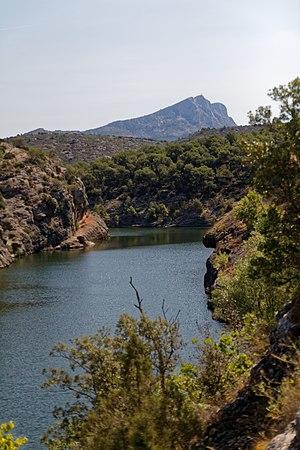
Le barrage Zola, du nom de son architecte, François Zola, est situé sur la commune du Tholonet, dans les gorges de l'Infernet en aval du barrage de Bimont, à proximité de la ville d'Aix-en-Provence. Il a été la principale source d'eau de la ville jusqu'en 1877, année de mise en service du Canal du Verdon. Depuis, le Canal de Provence lui a été substitué, mais le barrage continue à être entretenu par la Société du Canal de Provence, et sert de tampon potentiel en cas de vidange d'urgence du barrage de Bimont, situé en amont.